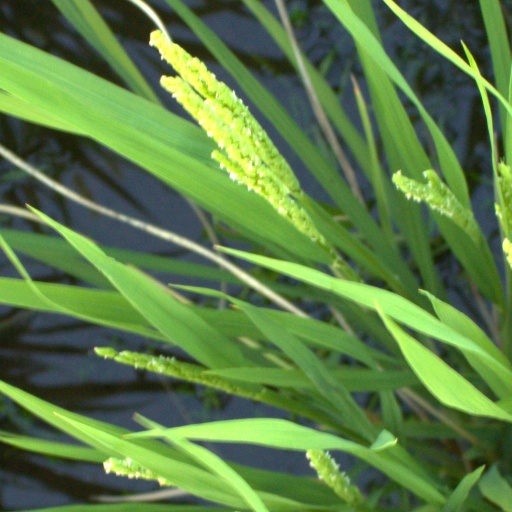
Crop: rice